Parecclesion

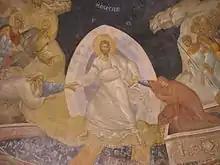

The parecclesion is enwreathed in frescoes and mosaics that depict scenes from the life of the Virgin Mary and Christ. Byzantine art, characterized by their vivid colors, complex features, and realistic styles, demonstrate patron Theodore Metochites' optimism for redemption after death. The remarkable art pieces in the Choras Paracclesion include: